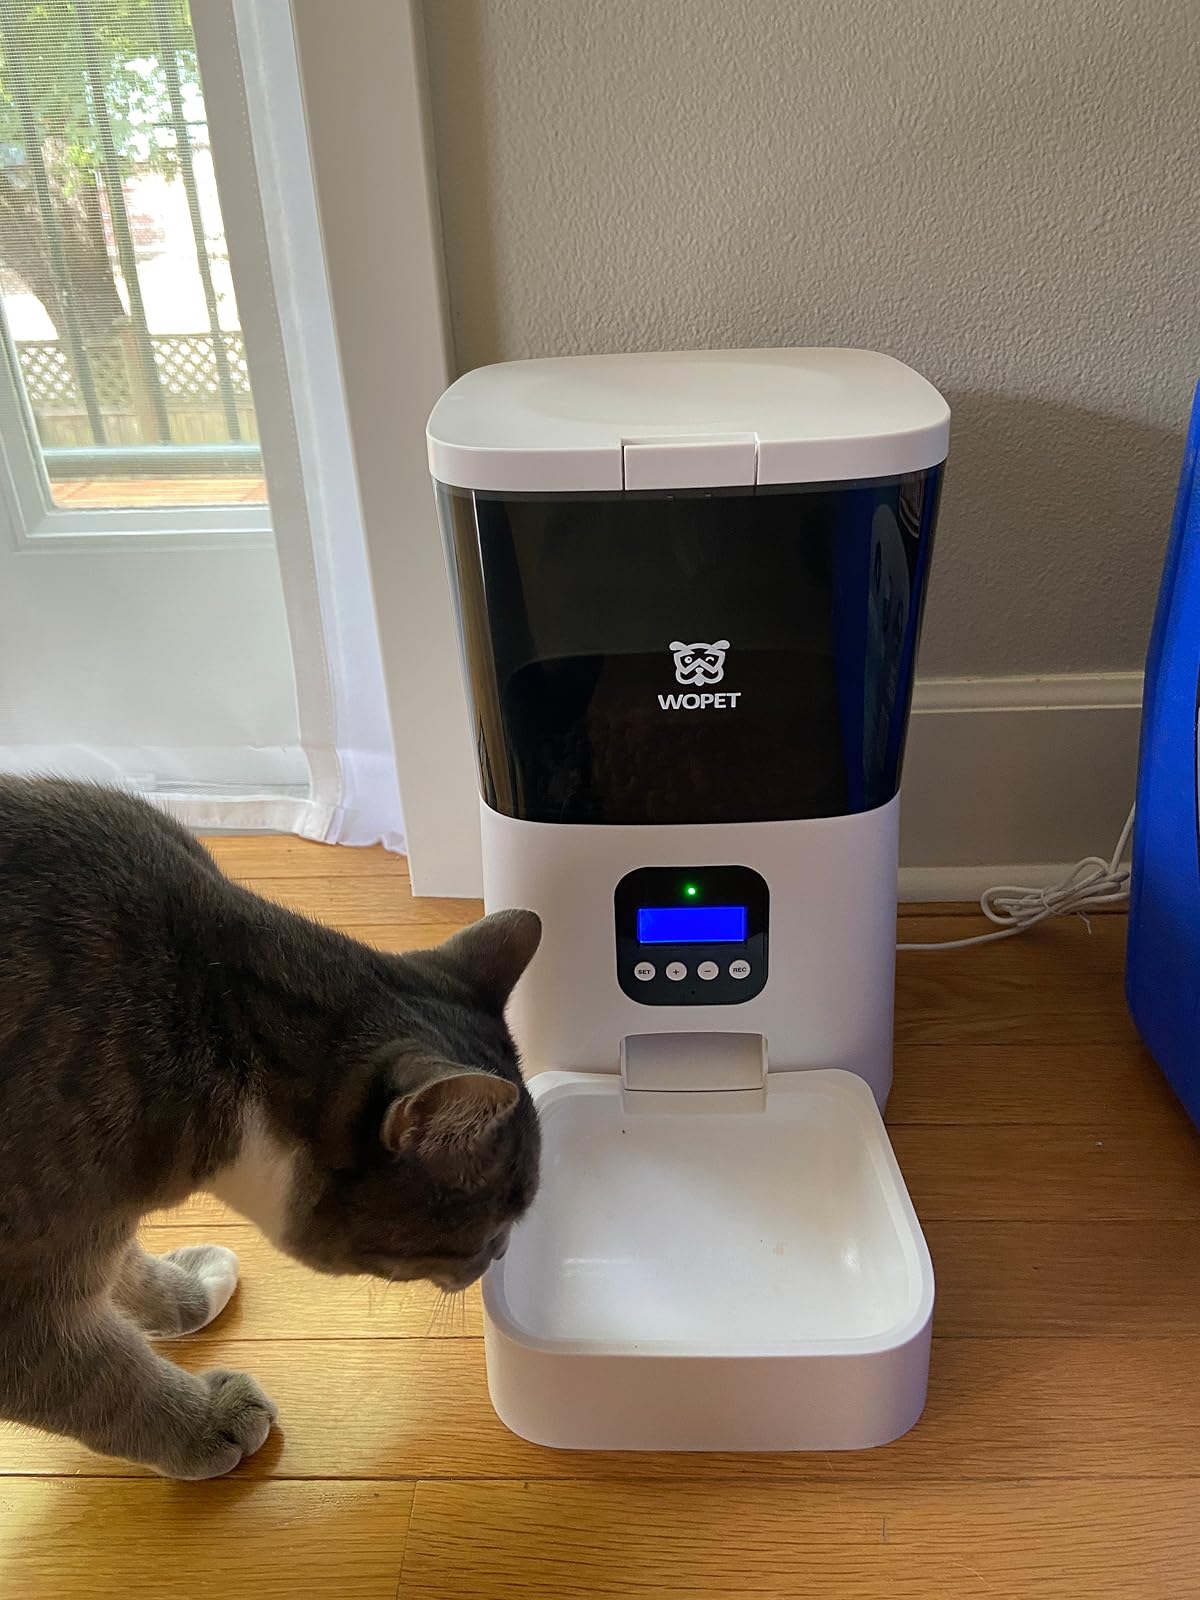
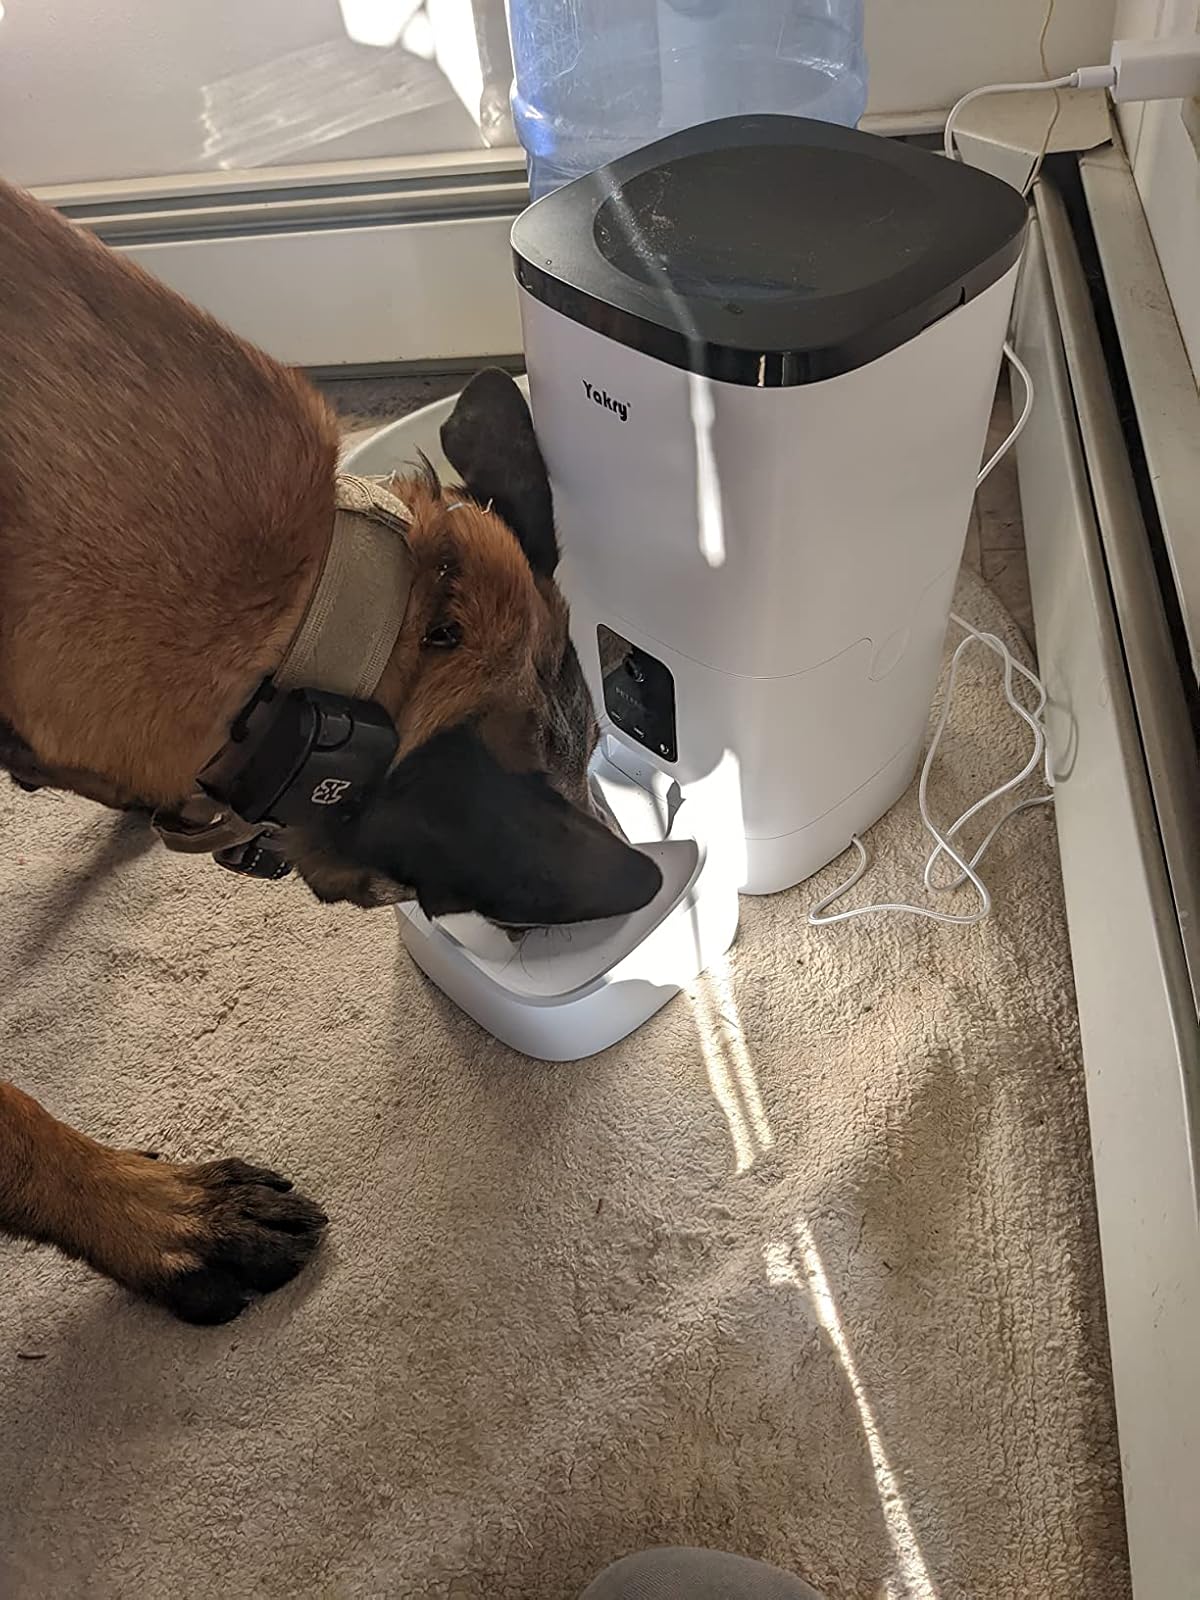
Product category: items_feeder
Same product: no